Pudgalavada

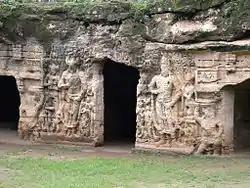
Khambhalida Buddhist caves, Gujarat.

According to Thiện Châu, the Vātsīputrīyas were the initial parent school out of which branched off four sub-schools (sometime between the 1st century BCE and the 1st century CE); mainly the "Saṃmitīyas," "Dhammuttariyas, Bhadrayanikas," and the "Sandagarikas". The Vātsīputrīya communities were established in Kosambi and Sarnath, living side by side with the "Saṃmitīyas," a school which quickly eclipsed them in popularity.